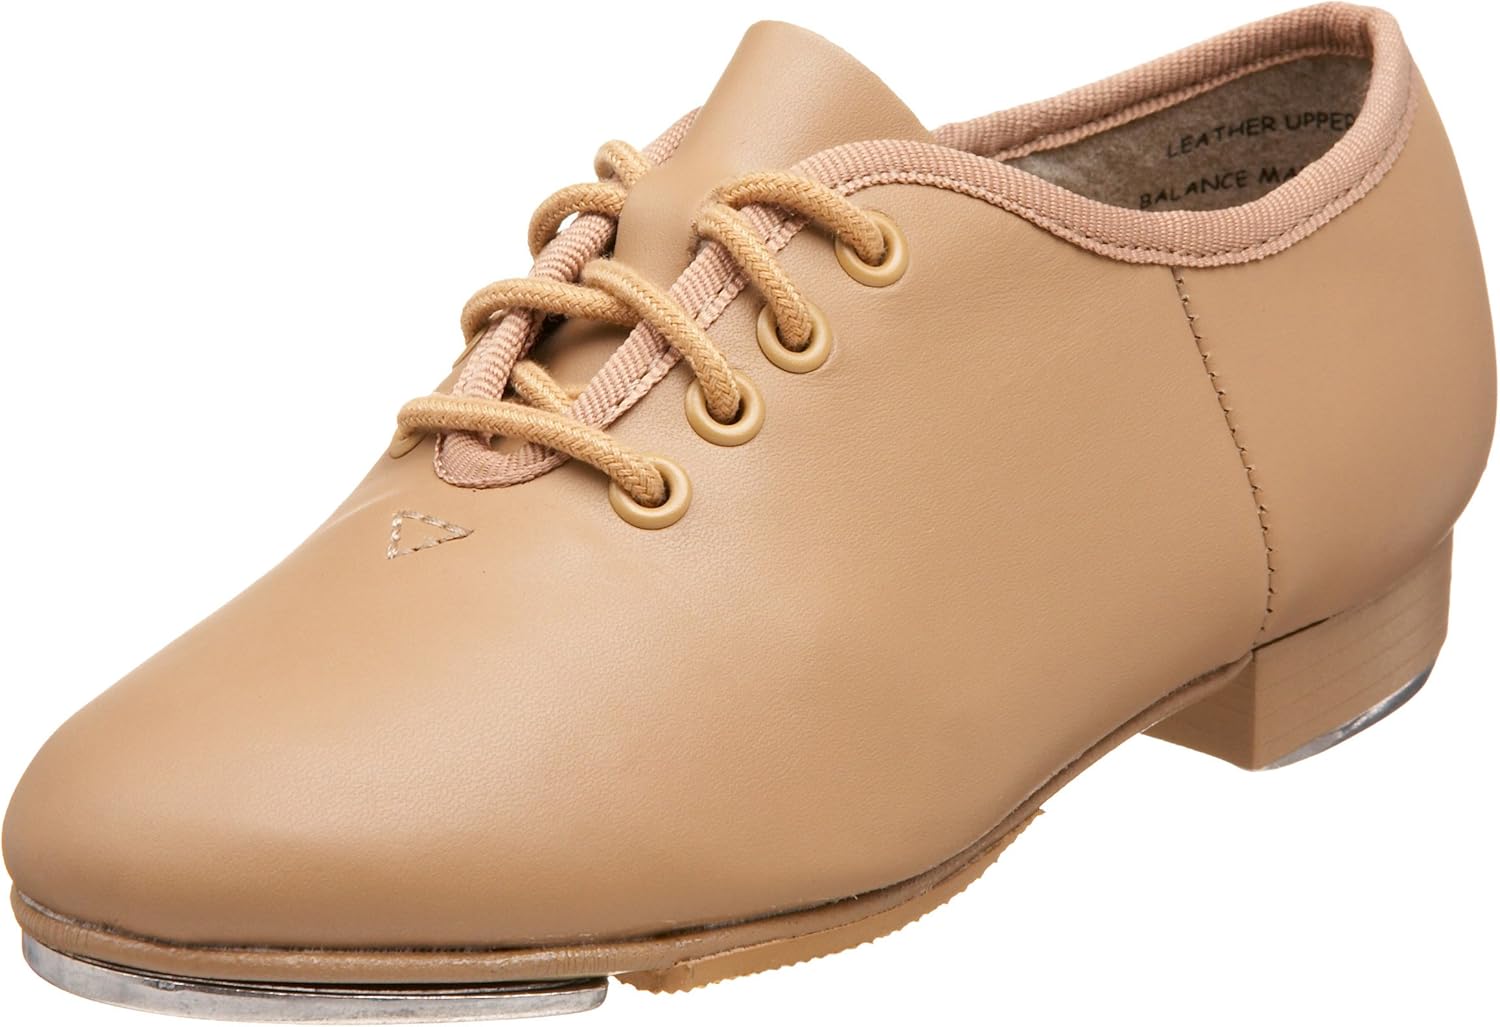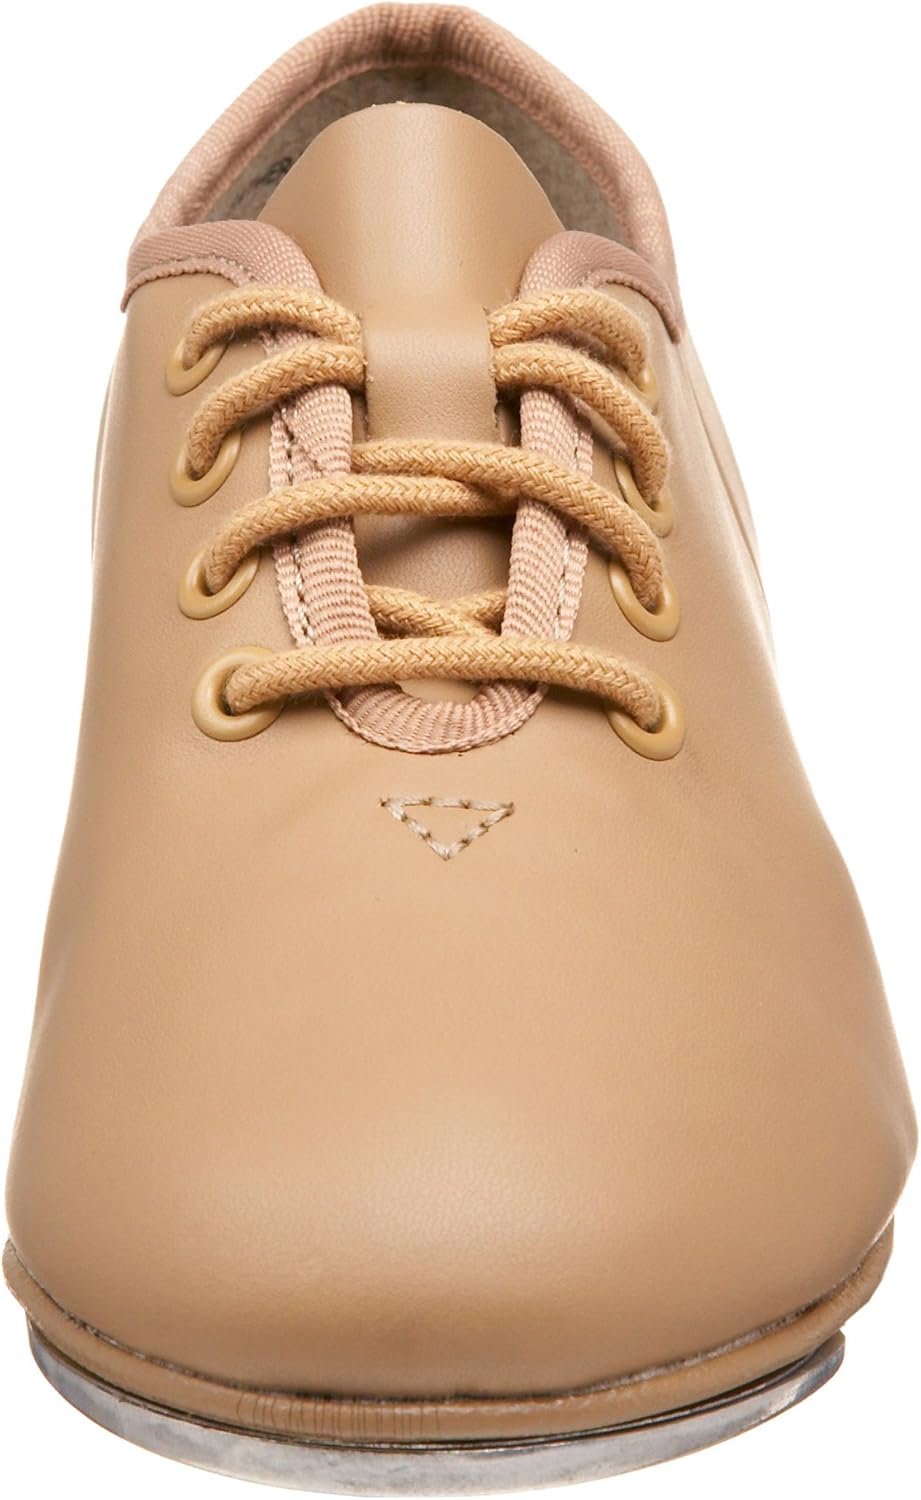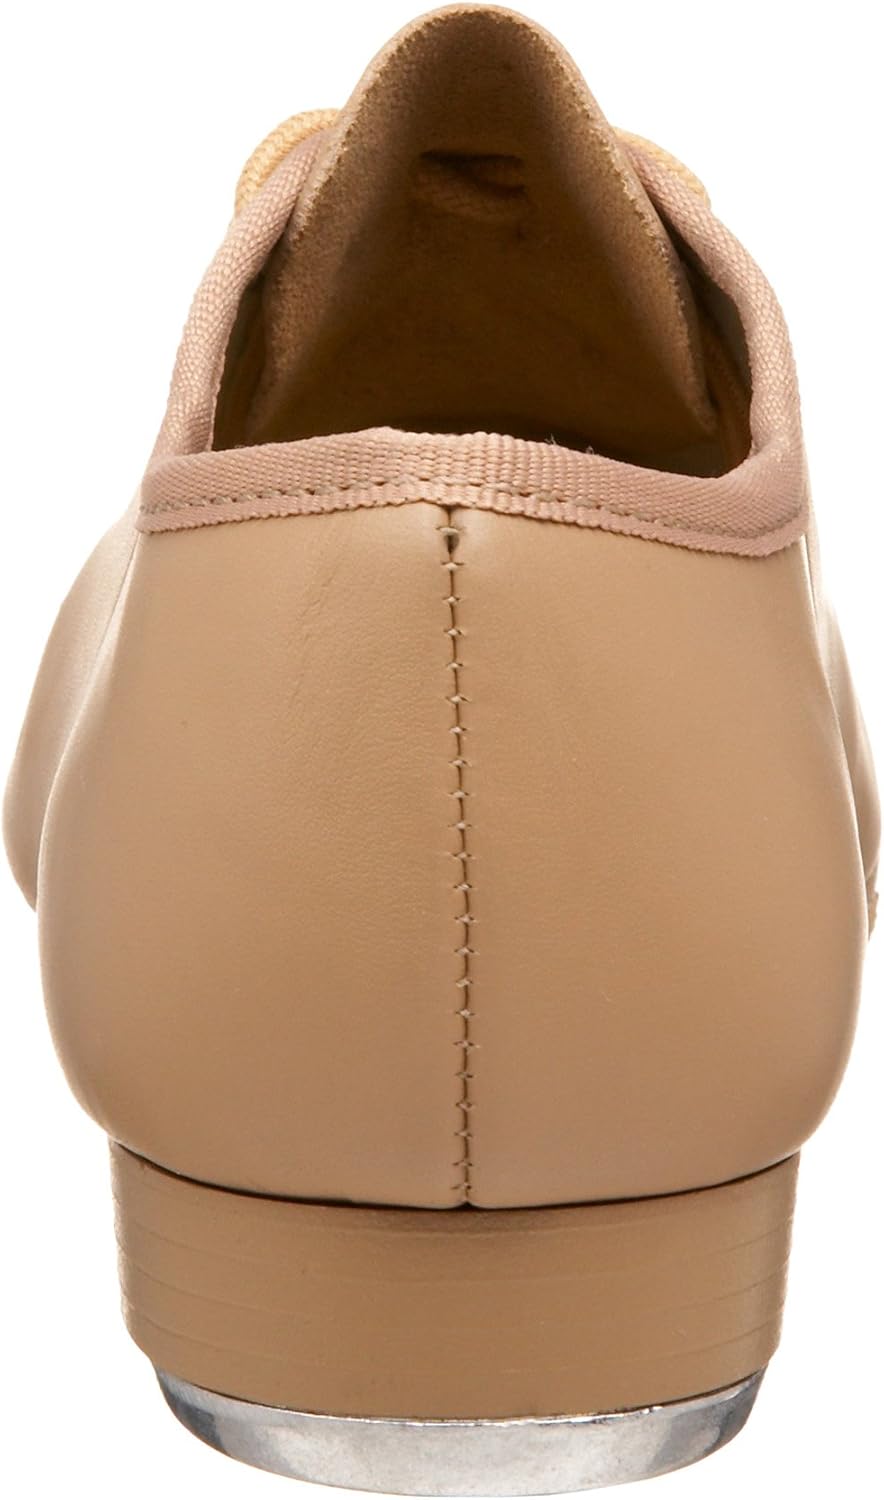
Capezio Toddler/Little Kid Teletone Xtreme CG55C Tap Shoe
Category: AMAZON FASHION
She'll tap her heart out with Capezio's Teletone Xtreme. The tap shoe features resonating teletone taps, a grippy rubber sole patch for a non-slip grip, and a foam footbed that provides comfort as well as shock absorption. Salvatore Capezio was born in 1871 in Muro Lucano, Italy. Uninterested in following in his father's footsteps as a construction engineer, he became an artist of his own right, a cobbler. In 1887, at the age of 17, he opened his shop on Broadway and 39th Street, diagonally across from the old Metropolitan Opera House in New York City. Soon, the shop became a meeting place for dancers who would stop by to discuss their needs and to get a pair of his shoes. As Capezio's popularity grew, dancers from around the world made it a point to visit him and purchase his shoes.  The innovation of the products that Salvatore Capezio created and the camaraderie he shared with the dancers molded the direction that his company would follow. In this image, the Capezio brand was established to promote and recognize ongoing achievements and participation in dance.  Capezio products remain in the forefront in quality and in technological advances with innovations like the split-sole, the stretch-insert, the Dansneaker and the Tapsneaker. Capezio believes that their success is dependent upon the individual commitment of each customer to continually set new standards of creativity and performance, while preserving a reputation for dependability and distinction. Capezio pledges their support and dedication to the advancement of dance, theater and recreation in communities worldwide.
Features: 100% Leather | Leather sole | This shoe's sizing is equivalent to street shoe size